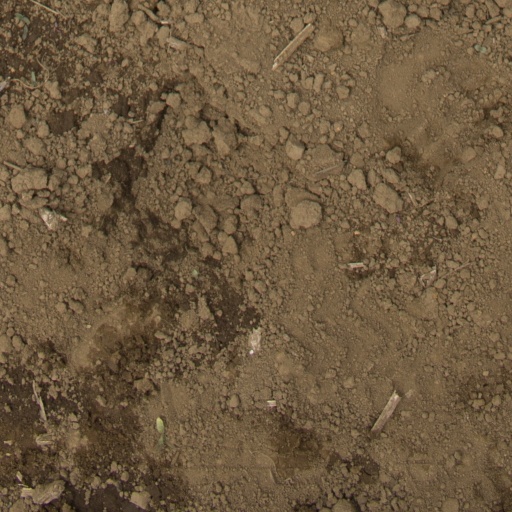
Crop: Jerusalem artichoke